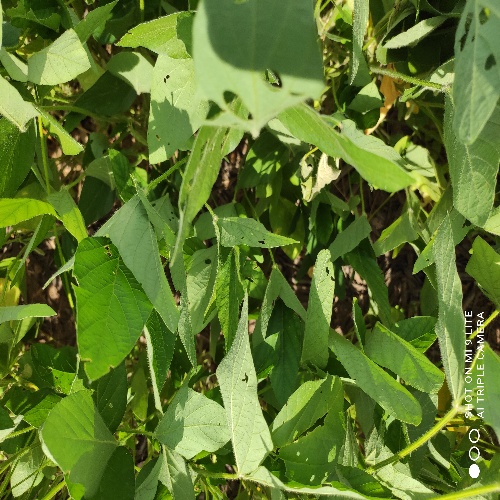
Label: Caterpillar